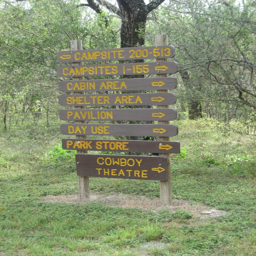
protected site passed without a family trip here :)